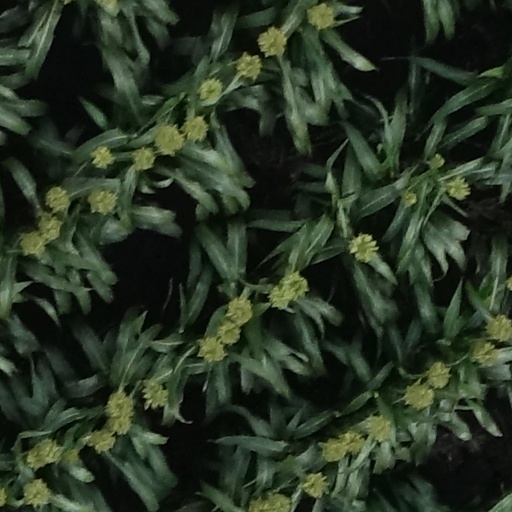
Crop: sorghum